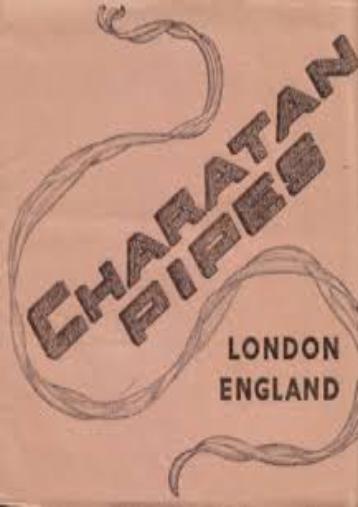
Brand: charatan
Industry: Necessities